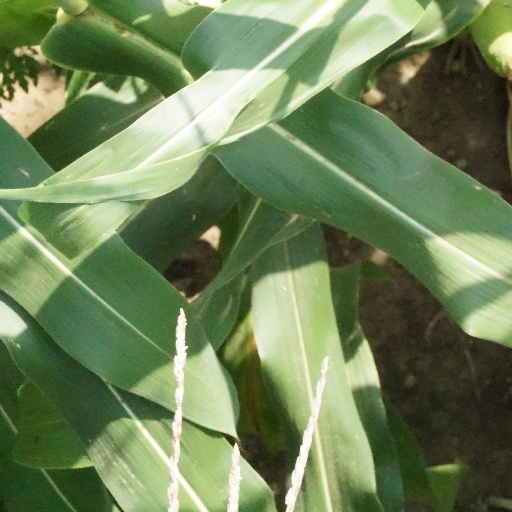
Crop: maize; corn